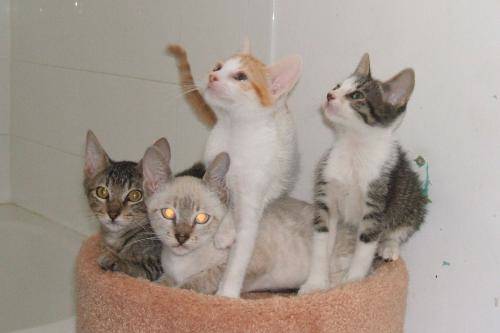
Label: cat